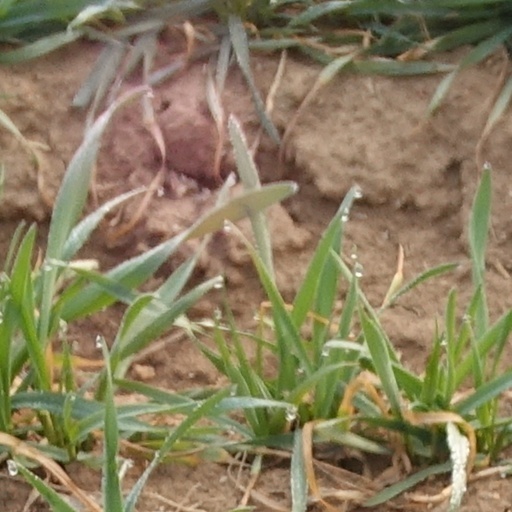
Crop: wheat